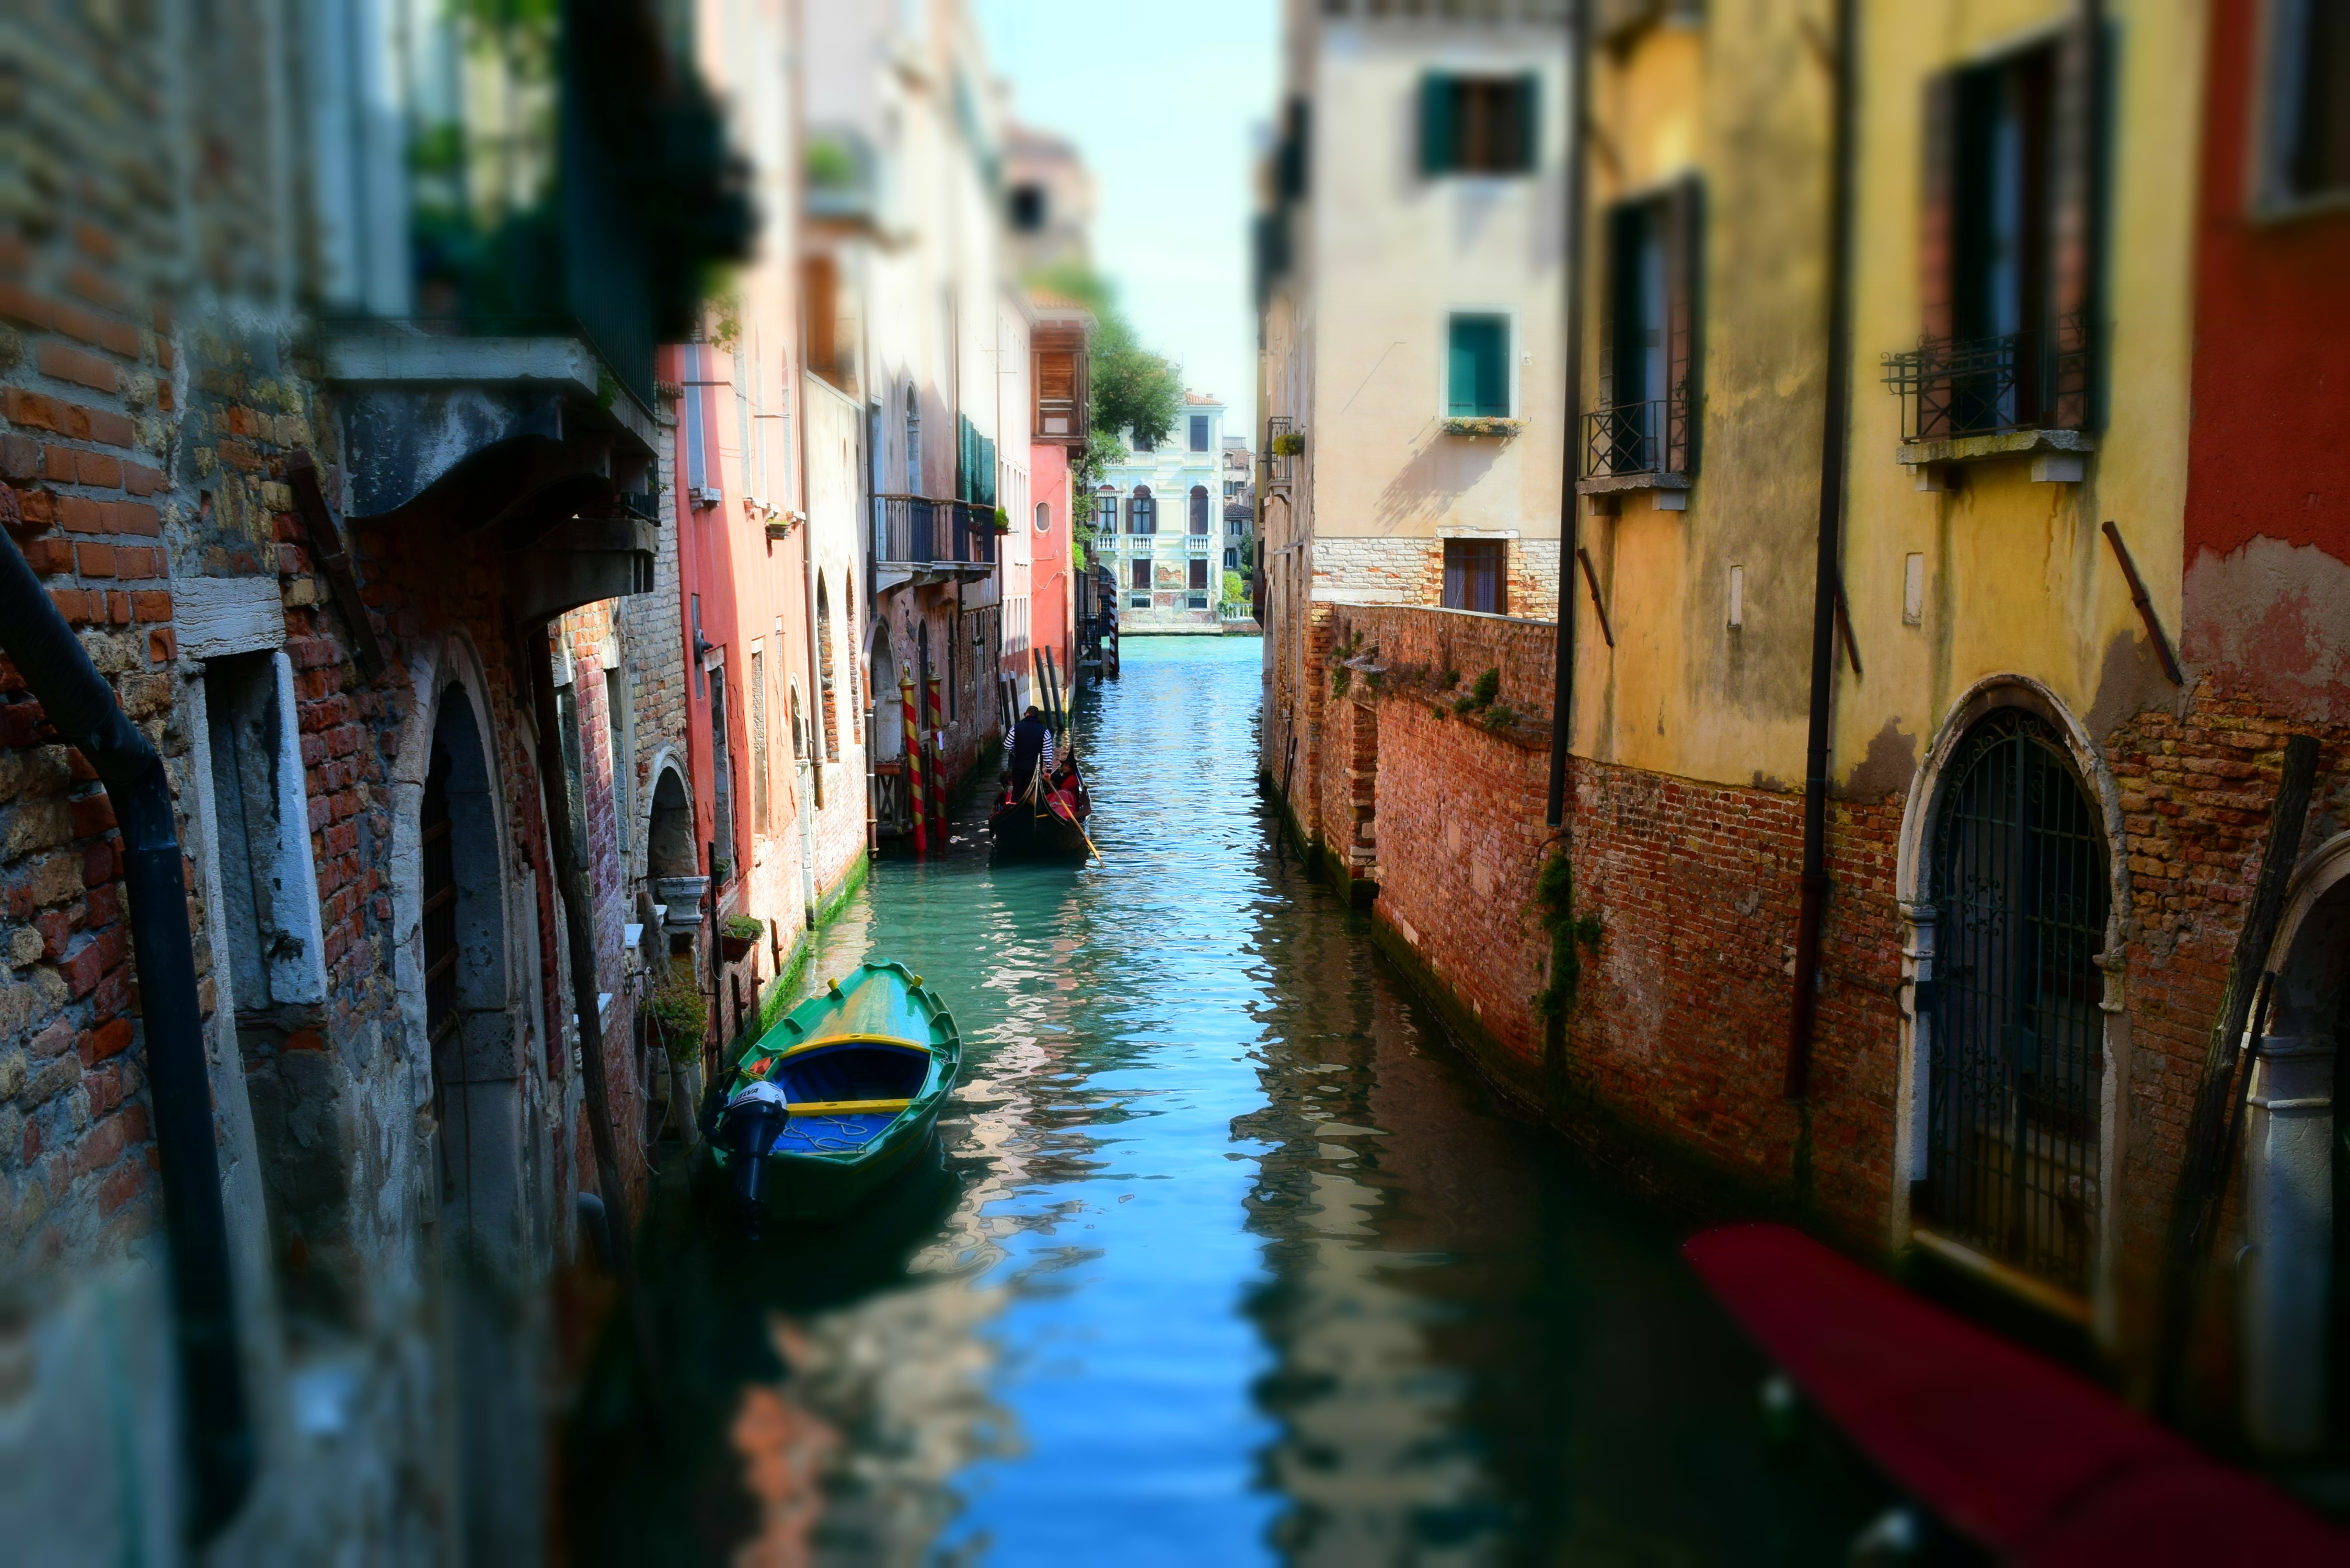
canal, geographical feature, waterway, body of water, boat, town, water, vehicle, gondola, tourism, travel